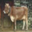
Label: cattle